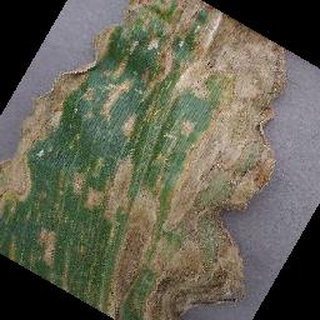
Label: corn_cercospora_leaf_spot